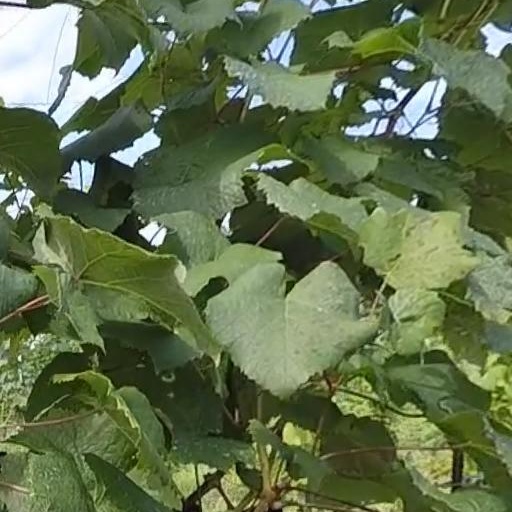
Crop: grape